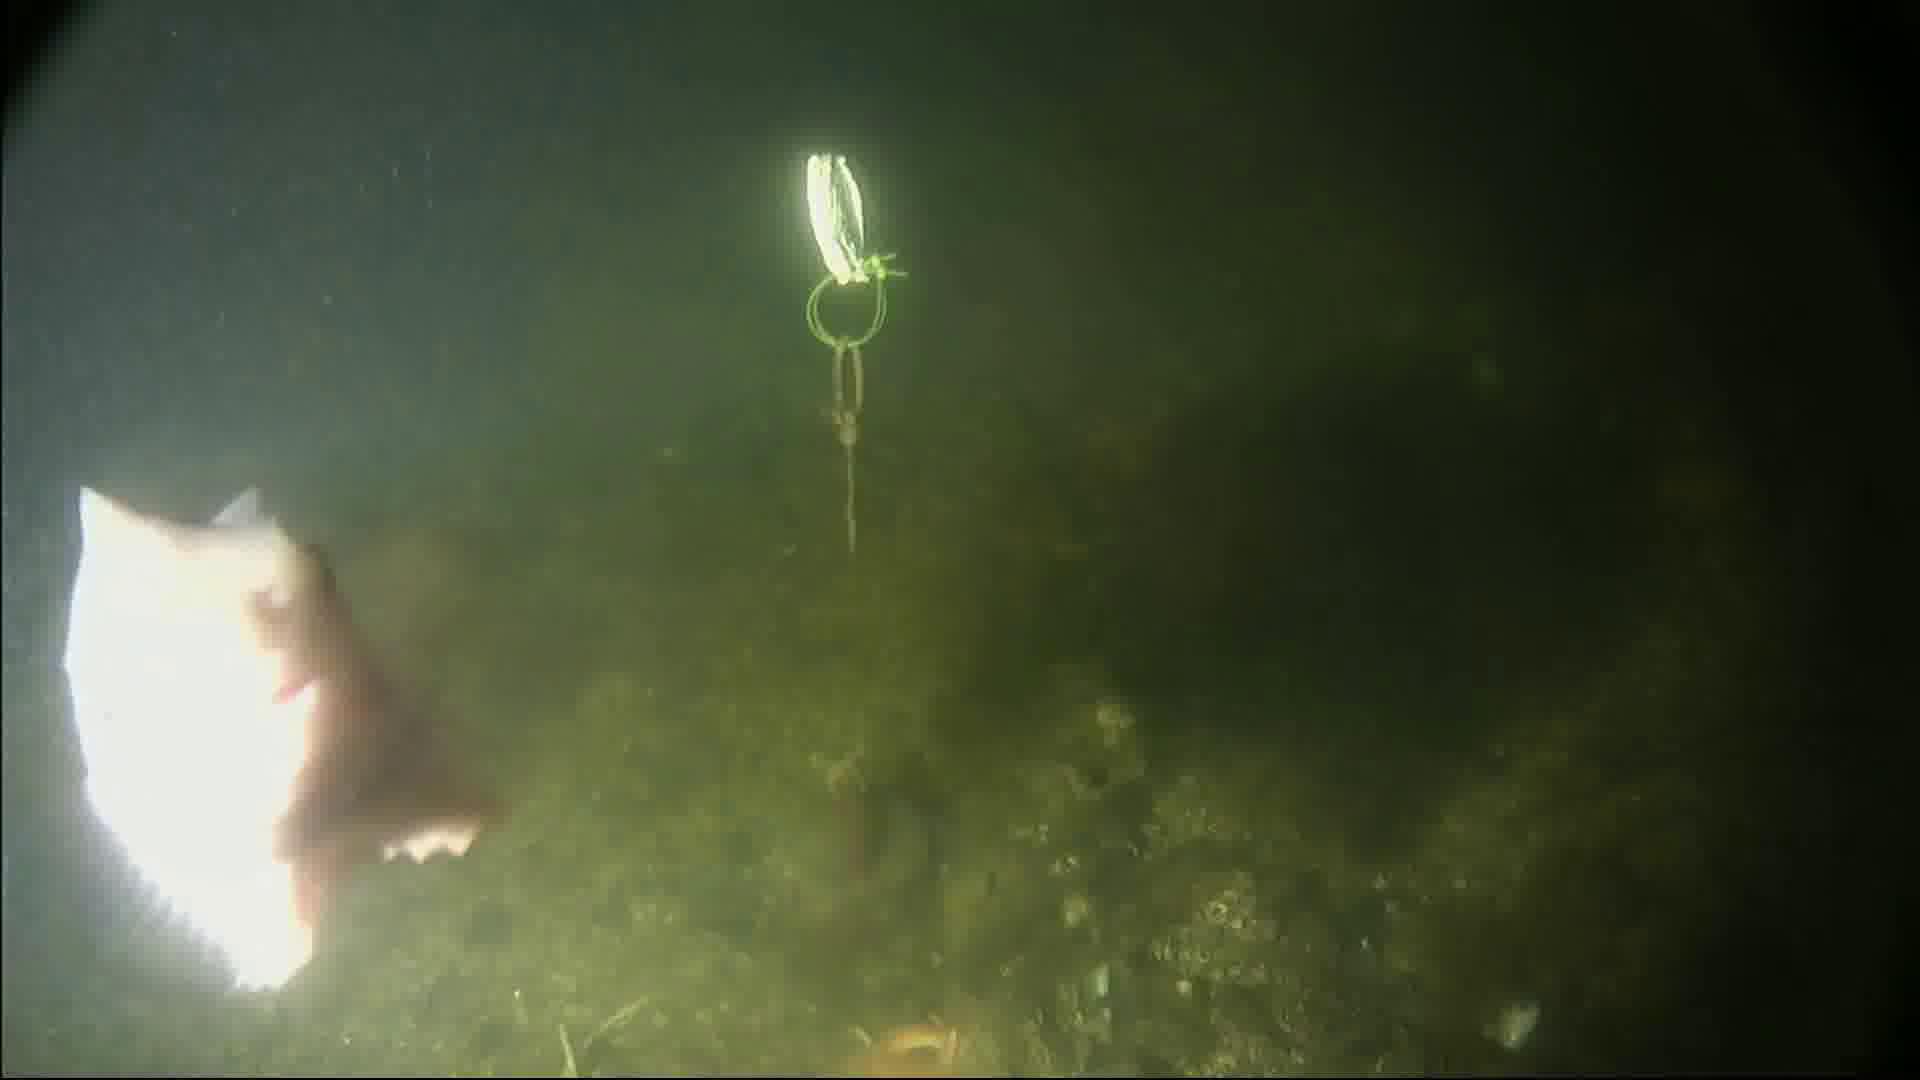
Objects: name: fish
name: starfish